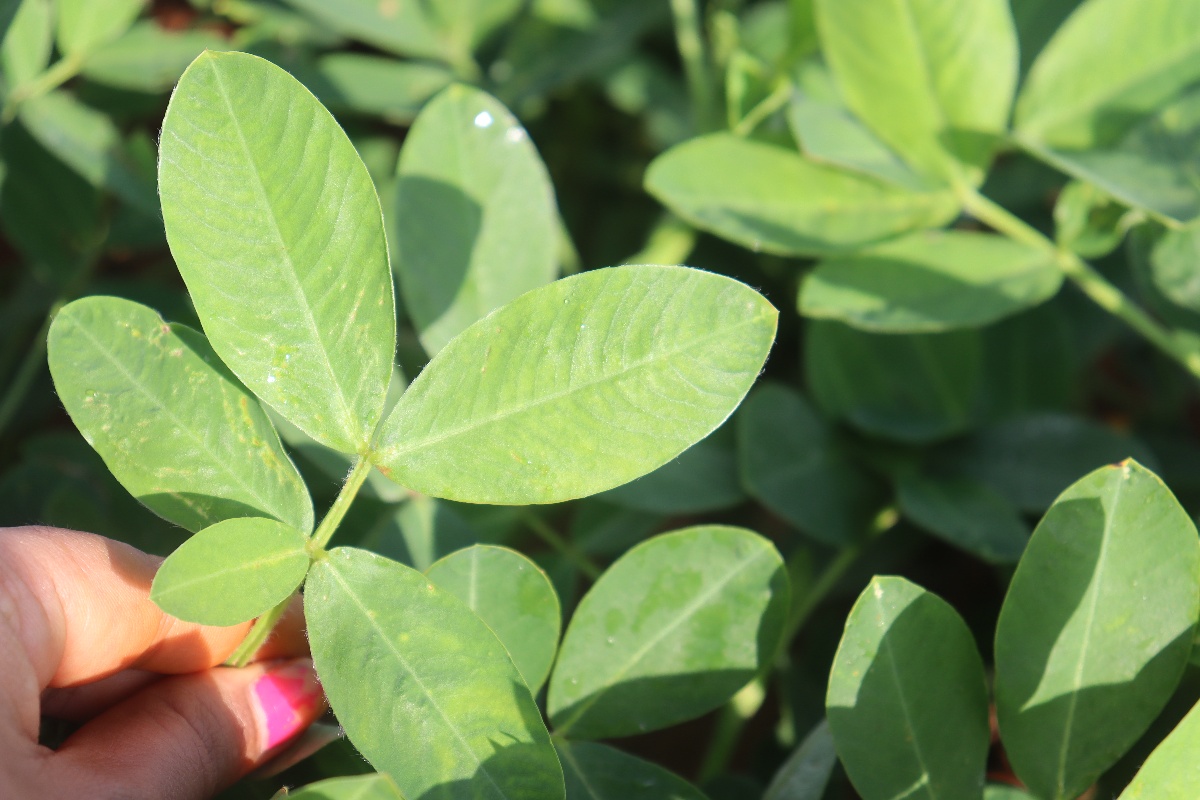
Label: healthy leaf